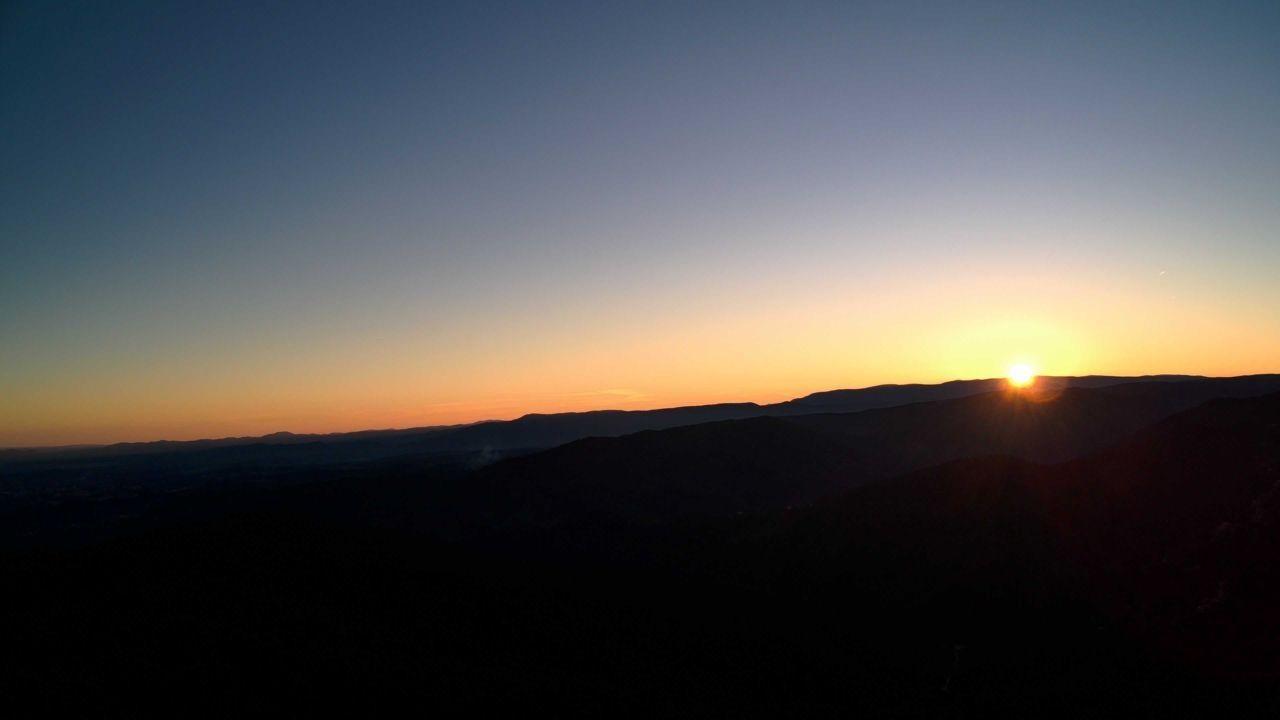
Fire: no
Smoke: yes